The Many Saints of Newark

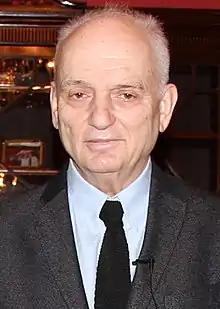
David Chase in 2015

The origins of what ultimately took shape as "The Many Saints of Newark" happened when David Chase finished film school, having the idea of making a film about four white men living around Newark, New Jersey, who joined the National Guard to avoid being drafted to serve in the Vietnam War only to be sent instead to the 1967 Newark riots, though the film went unproduced. Following the release of "The Sopranos", it was suggested by "Oz" creator Tom Fontana that Chase write a film centered on Tony Soprano's father Giovanni "Johnny Boy" Soprano set in the 1930s or 1940s. The idea eventually fell aside due to Chase's lack of interest.